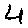
Label: 4